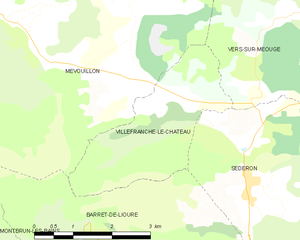
Villefranche-le-Château est une commune française située dans le département de la Drôme, en région Auvergne-Rhône-Alpes.